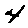
Label: 4